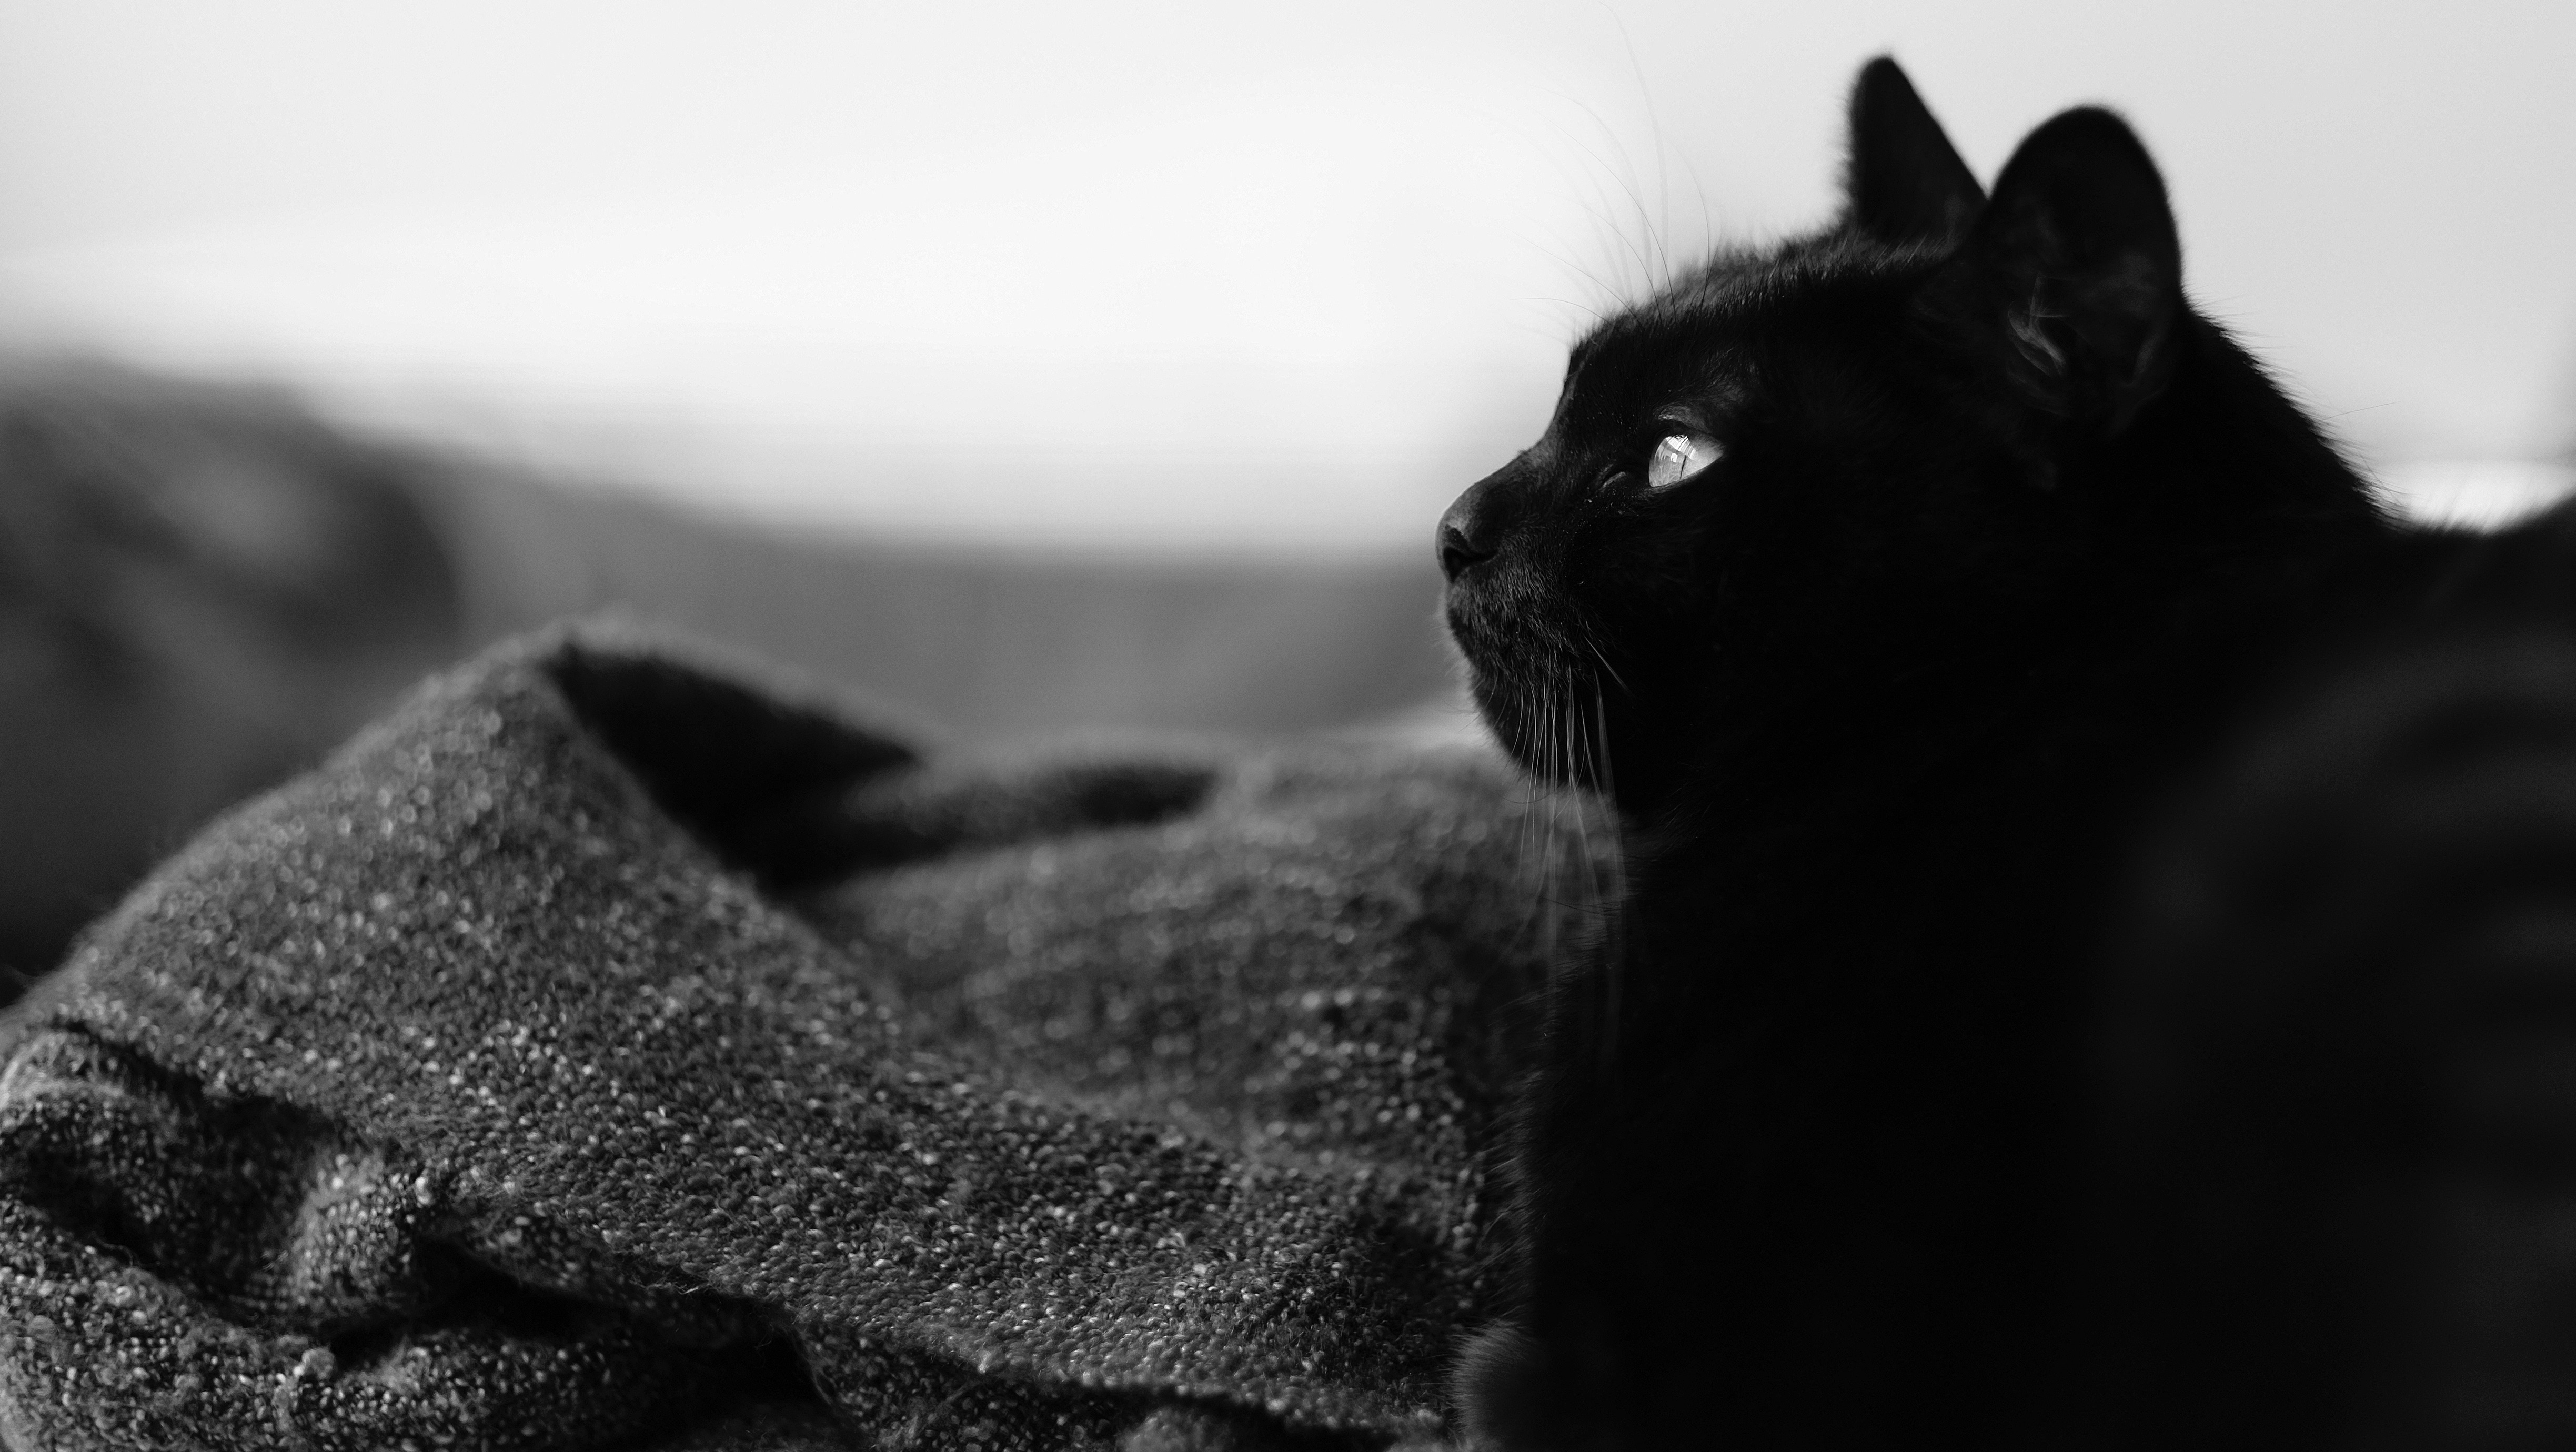
black and white, white, photography, cat, mammal, darkness, black cat, black, monochrome, close up, whiskers, eye, vertebrate, macro photography, monochrome photography, small to medium sized cats, cat like mammal